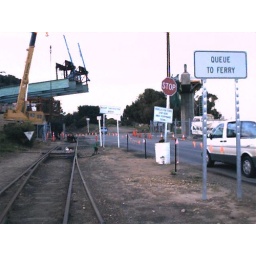
Construction of the Hindmarsh Island bridge. The bridge was built by pushing the road bed out over the columns from the shore